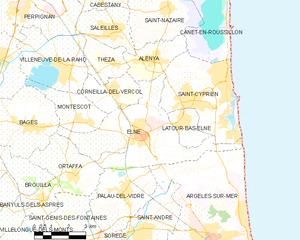
Carte des communes françaises